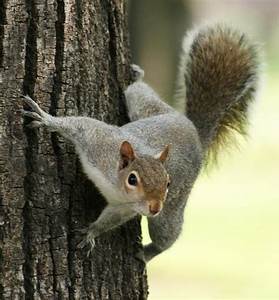
Label: squirrel